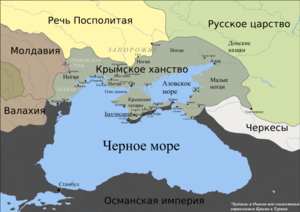
Carte politique de la région de la mer Noire vers 1600. Légende